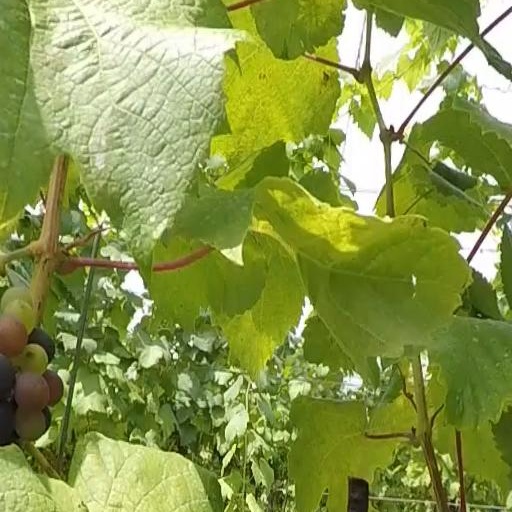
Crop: grape